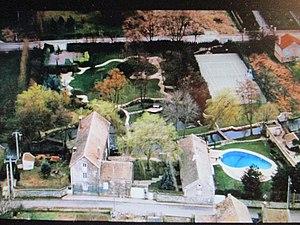
Moulin de Claude François
Claude François, surnommé « Cloclo », né le 1ᵉʳ février 1939 à Ismaïlia et mort accidentellement le 11 mars 1978 à Paris, est un chanteur, danseur, musicien et producteur musical français des années 1960 et 1970.
Le moulin de Dannemois est un ancien moulin à eau situé dans le village de Dannemois dans l'Essonne. Le chanteur Claude François y vécut 14 ans, de 1964 à sa disparition en 1978. C'est aujourd'hui un musée privé voué au chanteur.